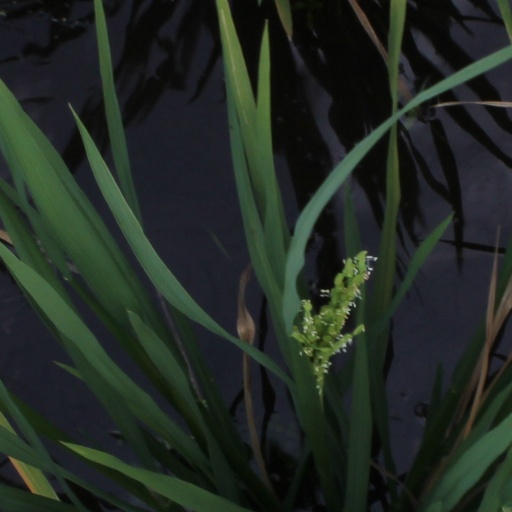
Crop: rice